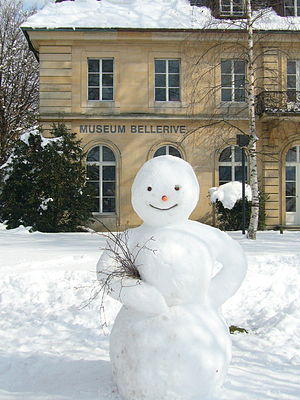
Snemand
En klassisk snemand
En snemand er en menneskelignende figur bygget i sne. Snemanden kan være udstyret med en gulerod som næse. Som mund og øjne kan der bruges sten, og til arme kan der bruges grene. Hvis man er kreativ, kan armene også laves af sne.